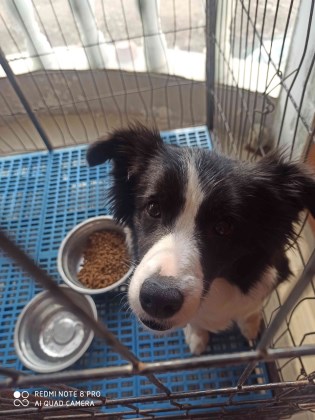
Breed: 2594-n000109-Border_collie